David D. Thompson

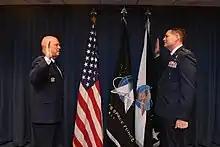
General Raymond promoting Thompson to general of the U.S. Space Force, 2020

In June 2005, Thompson took command of the 45th Operations Group (45 OG) at Patrick Air Force Base, Florida. After two years, he relinquished command of 45 OG and took command of Aerospace Data Facility-Colorado (ADF-C), at Buckley Air Force Base, Colorado. He was commander of ADF-C from 2007 to 2009, after which he deployed to Southwest Asia as director of space forces at the United States Air Forces Central Command for a year.